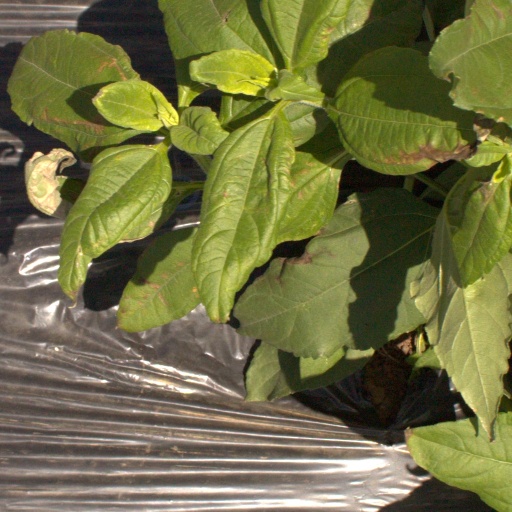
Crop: Jerusalem artichoke